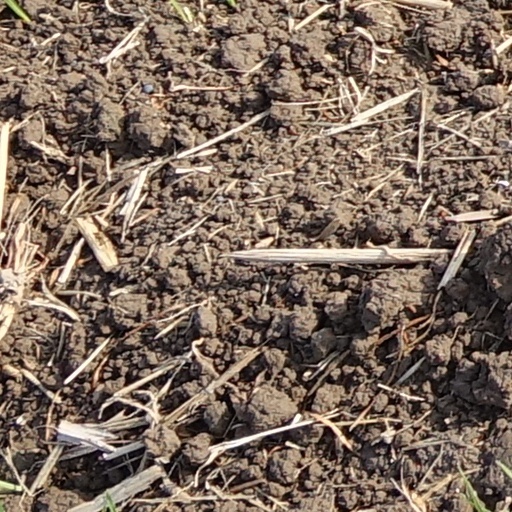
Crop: wheat